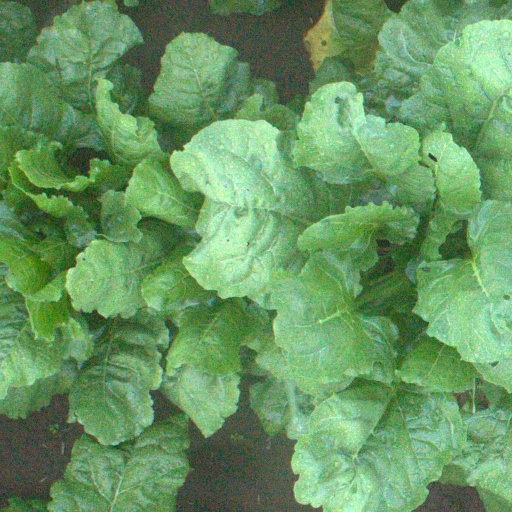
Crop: sugar beet